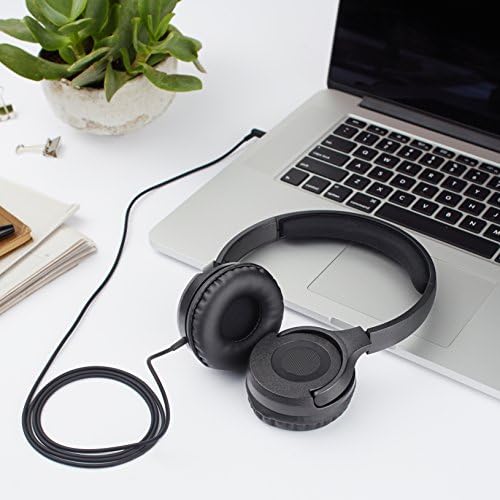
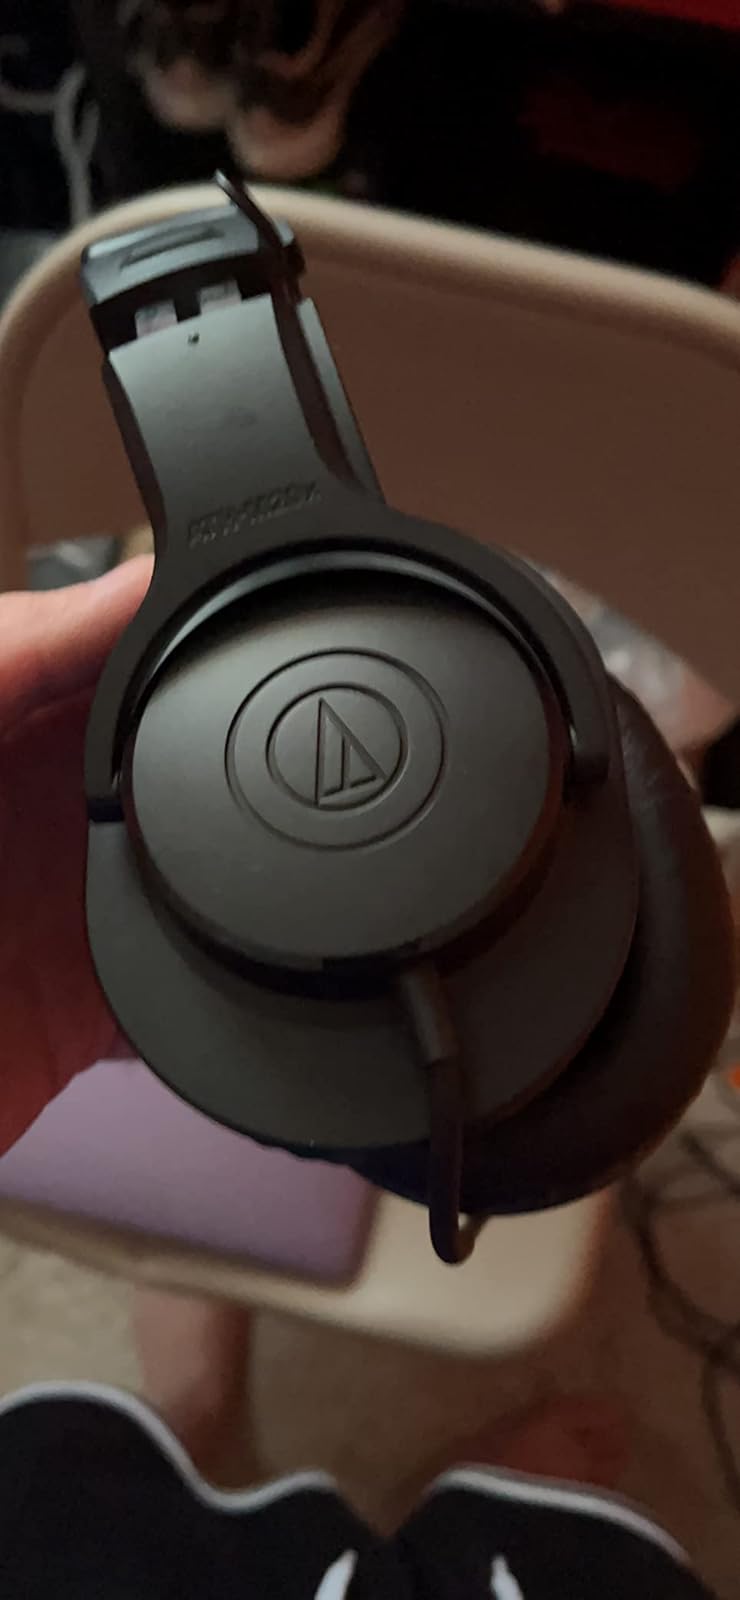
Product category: headphones
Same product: no